Alfred Leblanc

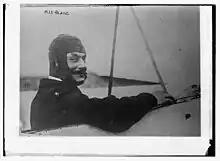
Alfred Leblanc in the cockpit, 1915

He was born on 13 April 1869 in Paris. In 1888, he became the technical director of the Victor Bidault metal foundry. A keen sportsman, he was an energetic secretary general of the oldest gymnastic society in Paris, that of the XVIieme arrondissement. He became interested in the sport of ballooning, rapidly becoming a successful competitor in the races organised by the Aéro-Club de France